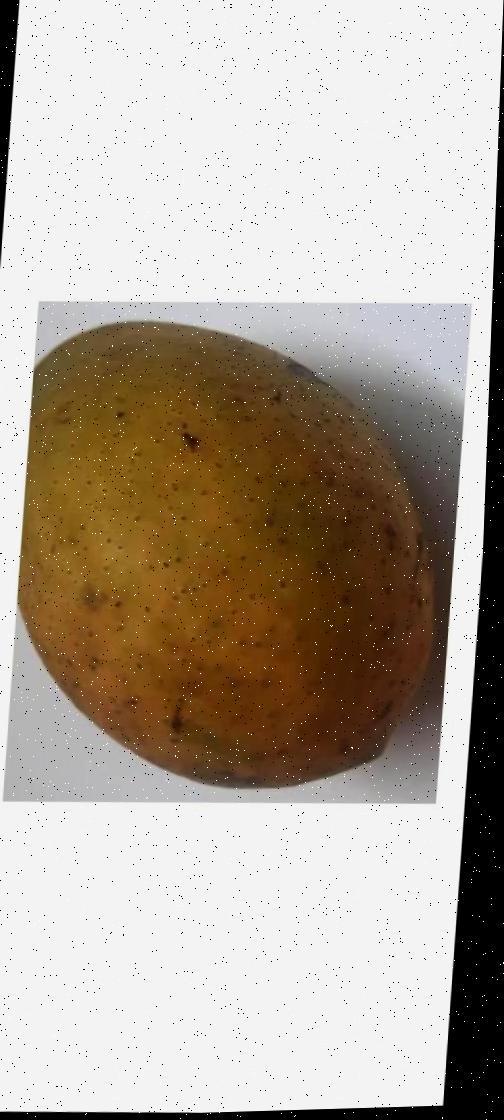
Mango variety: Ashshina Classic